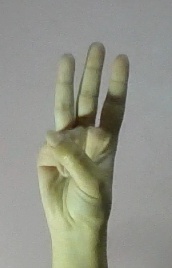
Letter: thaa